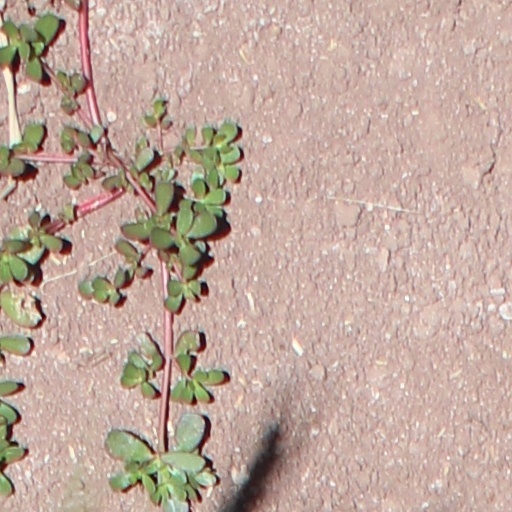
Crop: wheat